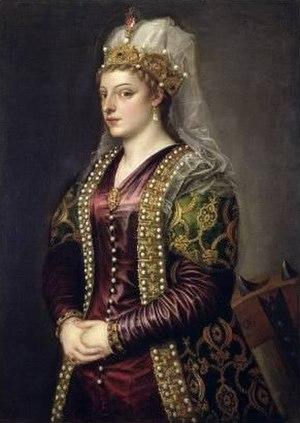
Tiziano Vecellio, Tiziano Vecelli ou Tiziano da Cador, plus communément appelé Titien ou le Titien en français, né vers 1488 à Pieve di Cadore, mort le 27 août 1576 à Venise, est un peintre et graveur italien de l'école vénitienne, auteur d'une importante œuvre picturale. Il est considéré comme un des plus grands portraitistes de cette époque, notamment grâce à son habileté à faire ressortir les traits de caractère des personnages.
Catherine Corner italianisé en Caterina Cornaro, née le 25 novembre 1454 à Venise, morte le 10 juillet 1510, était reine de Chypre.